Expired (2022 film)

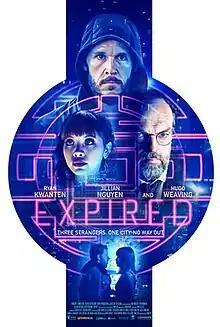
Theatrical film poster

Expired (alternatively titled Loveland in other countries) is a 2022 Australian independent science fiction film directed by Ivan Sen and starring Ryan Kwanten, Hugo Weaving and Jillian Nguyen.